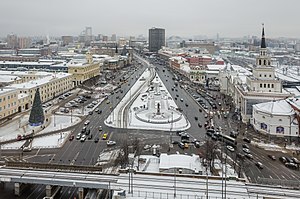
Komsomolskajatorvet
Komsomolskajatorvet.
Komsomolskajatorvet, er et afMoskvas tættest trafikerede torve, på torvet ligger tre af banegårde, Kazanskij, Leningradskij og Jaroslavskij, samt Kalantjovskaja station og Komsomolskaja metrostation. Torvet kaldes i daglig tale "Trestationstorvet" eller bara "De tre stationer".